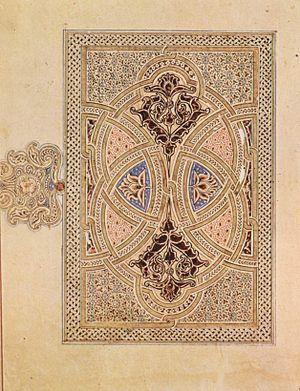
Frontispice enluminé d'un Coran
La représentation figurée dans les arts de l'Islam, c'est-à-dire, la production d'images figuratives d'êtres vivants, et en particulier des prophètes, dont Mahomet, fait l'objet de débats complexes dans la civilisation islamique, à l'intersection de facteurs artistiques, religieux, sociaux, politiques et philosophiques.